Paprium

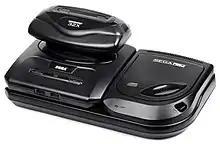
Paprium unlocks additional features when the Mega CD and/or 32X are plugged in.

"Paprium" begins with three playable characters, Tug, Alex, and Dice, each with their own strength and speed, with a handful of other playable characters that the player can unlock with game progression. The game follows the three characters in "Paprium", a fictional supercity built after a massive nuclear war located "somewhere at equidistant point ["sic"] between Shanghai, Tokyo and Pyongyang" in the year 8A2 (hexadecimal value for the year 2210). The game supports both the Mega-CD and the 32X accessories: when the accessories are plugged in to a Mega Drive, it will insert boxes of the accessories in game which functions as a throwable explosive weapon for players. In addition to this, the Mega-CD's additional CPU hardware can be leveraged as a computer controlled second player in single-player games.